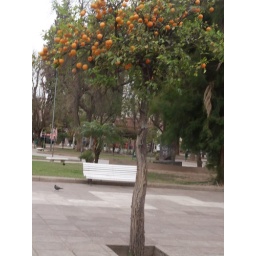
No problem for breakfast here- orange tree in the main plaza